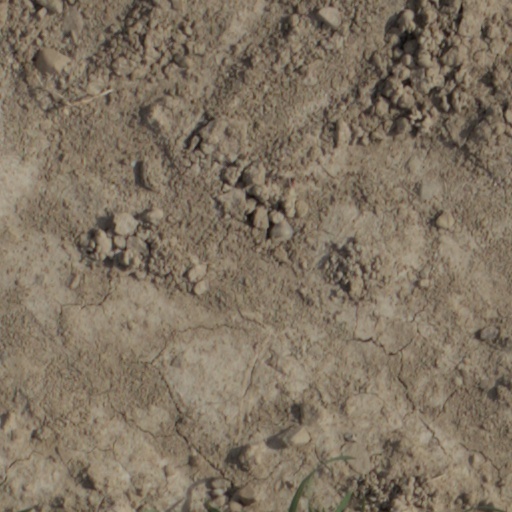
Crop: wheat